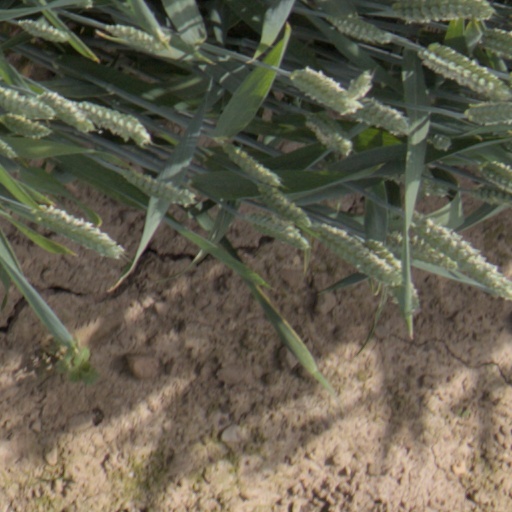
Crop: wheat